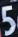
Number: 5